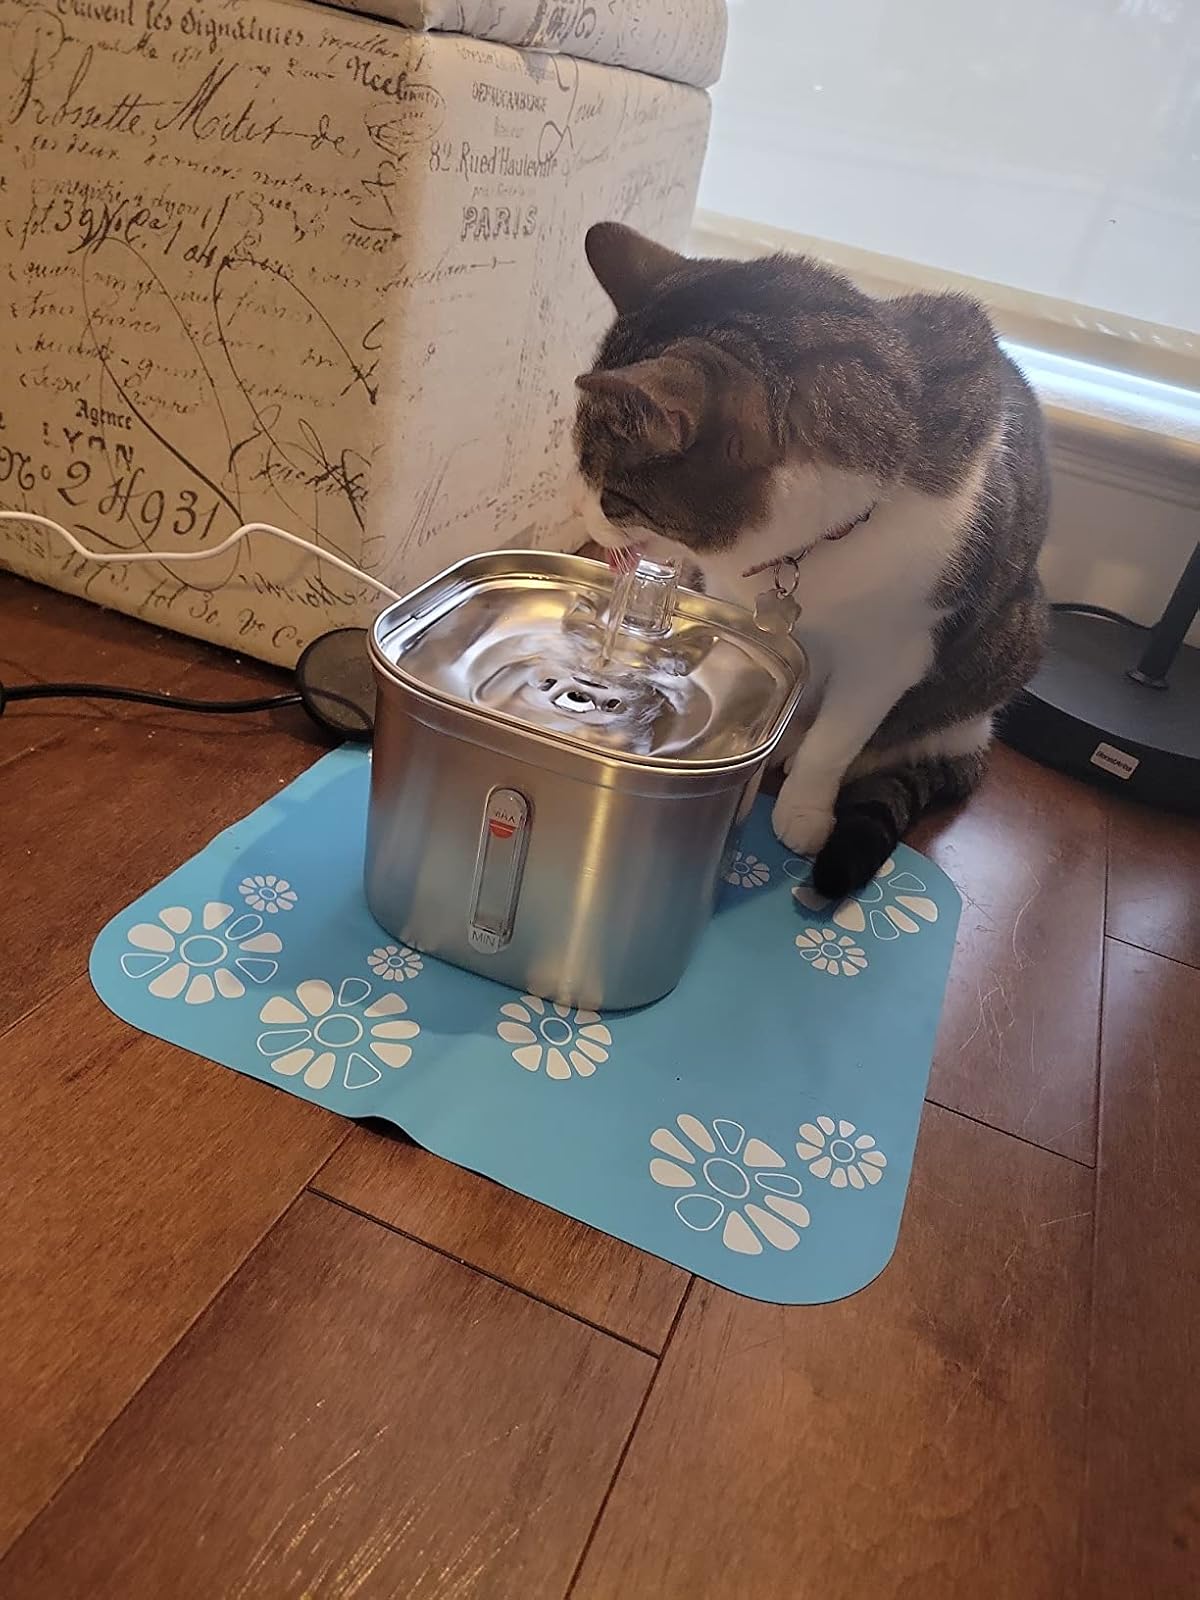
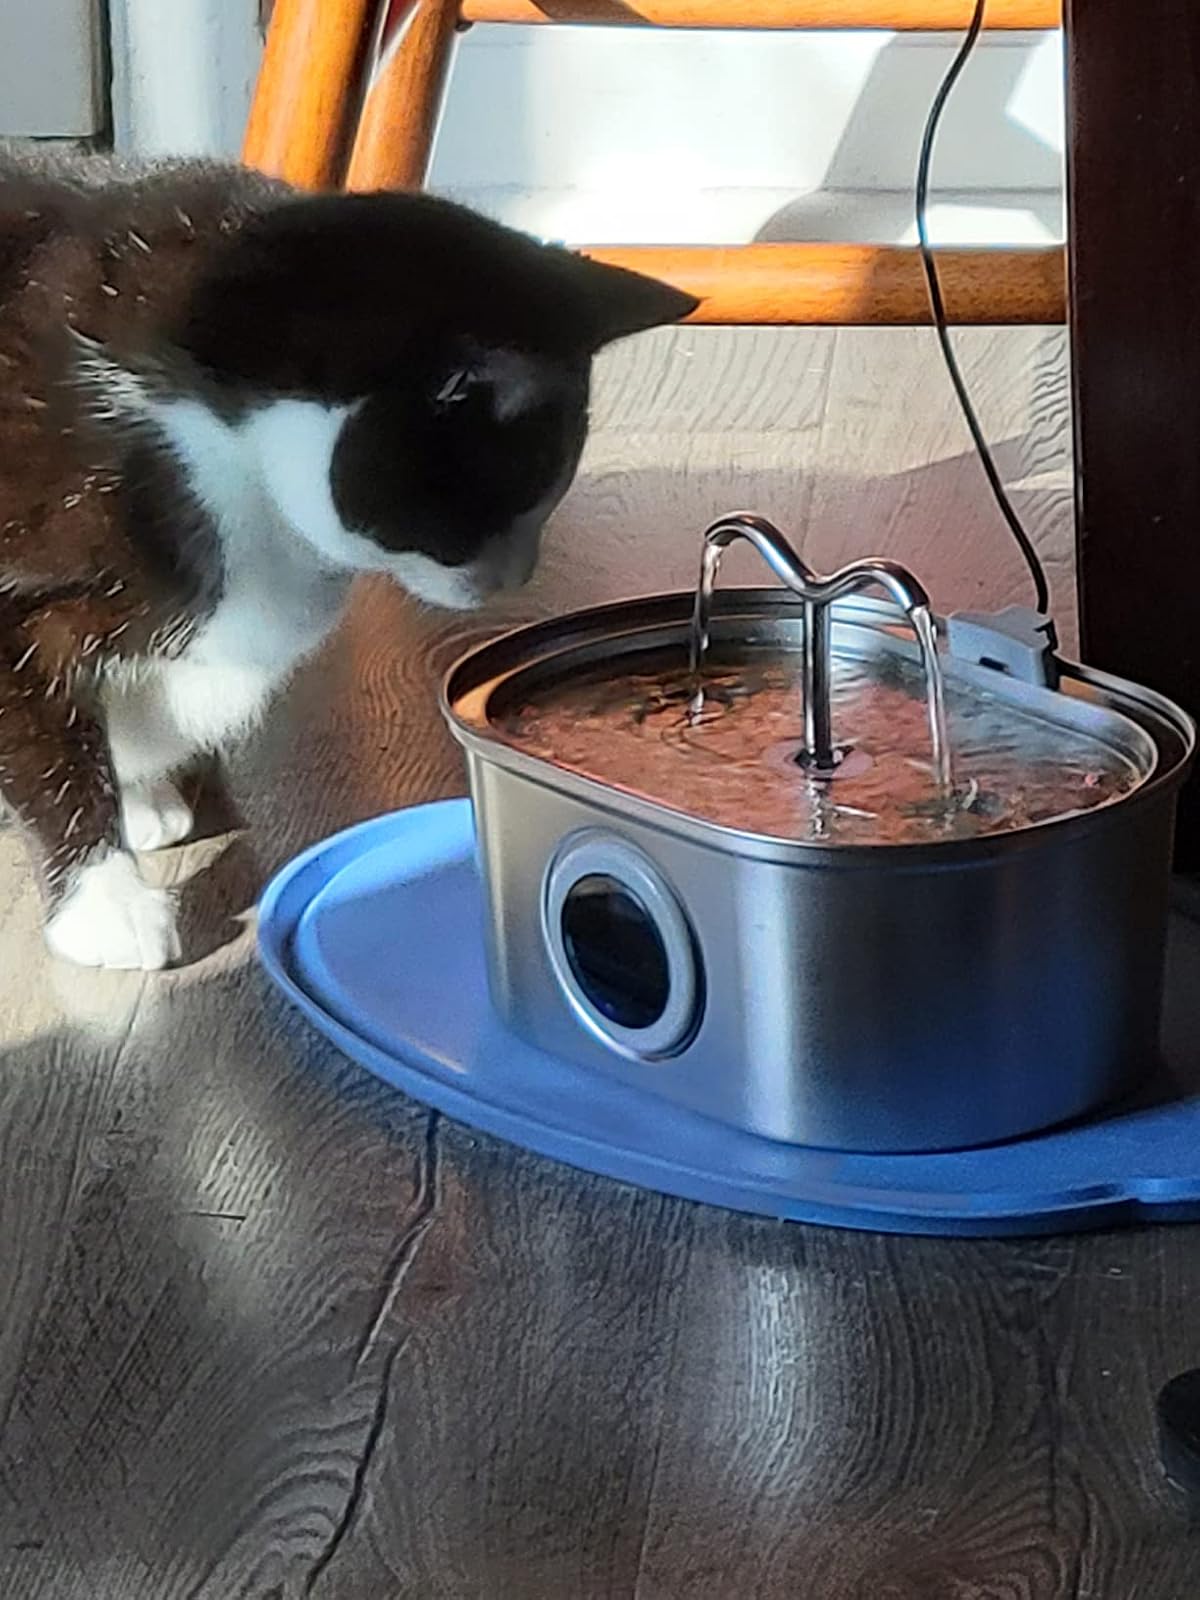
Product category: items_bowl
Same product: no